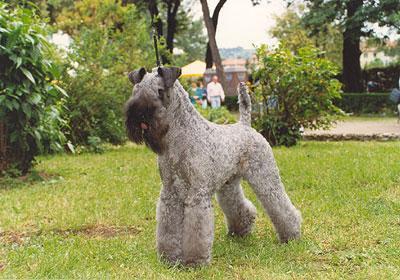
Kerry_blue_terrier